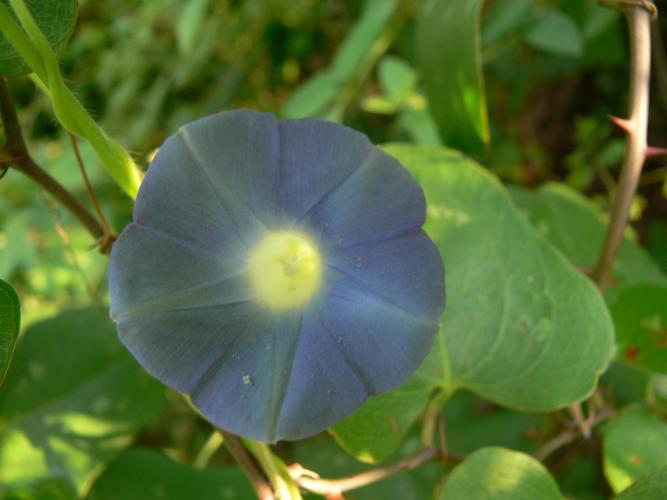
Label: morning glory